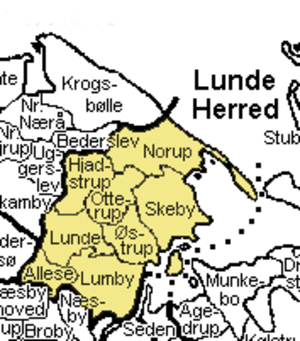
Lunde Herred
Lunde Herred var et herred i Odense Amt. Herredet hørte før 1662 under Odensegård Len, der så blev til Odensegård Amt, indtil det ved reformen af 1793 blev en del af Odense Amt.